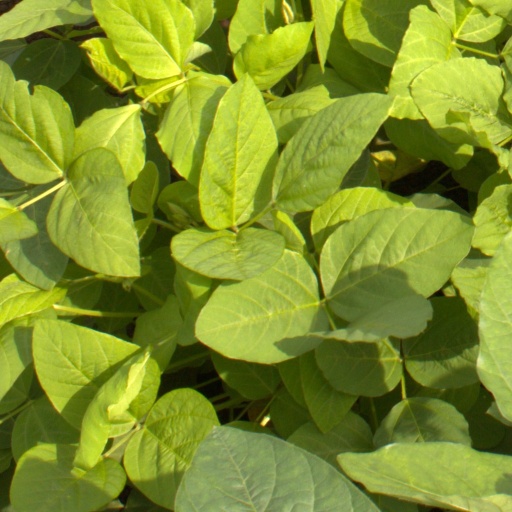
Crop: soybean